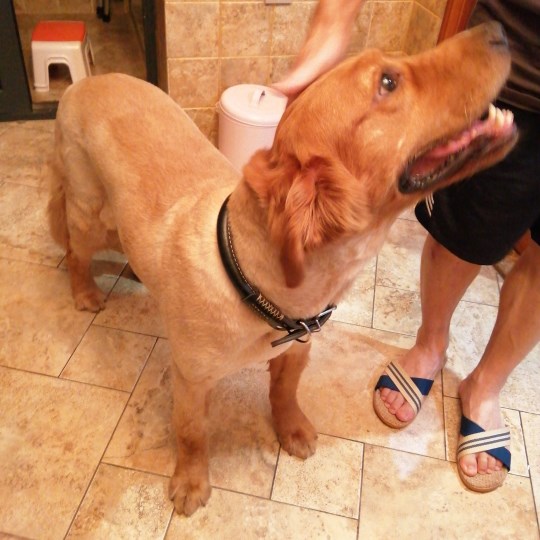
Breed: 5355-n000126-golden_retriever